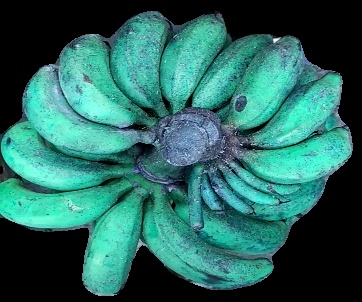
Variety: rasbale
Grade: grade3